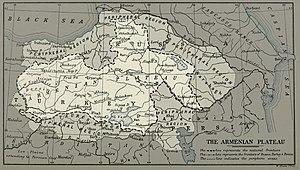
Le haut-plateau arménien est une plaine d'altitude située en Arménie, dans la partie occidentale de l'Azerbaïdjan, le sud de la Géorgie, le nord-ouest de l'Iran et la partie nord-est de la Turquie. Ce territoire se situe entre 1 000 et 2 000 mètres d'altitude, au milieu des massifs montagneux de Transcaucasie qui relient le Petit Caucase aux monts Taurus.